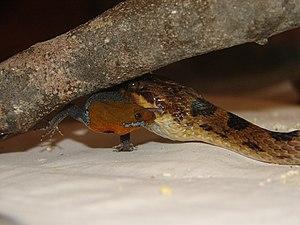
Leptodeira septentrionalis est une espèce de serpents de la famille des Dipsadidae.